California Story

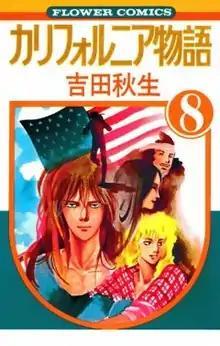
Cover of the final volume of the series

is a Japanese manga series written and illustrated by Akimi Yoshida, serialized in "Bessatsu Shōjo Comic" from 1978 to 1981.